Ymär Abdrahim

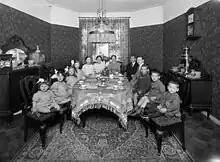
The Abdrahim family, 1925

Ymär Abdrahim (Ümär Abdrahimoff) was born in Russian Empire, Nizhny Novgorod Governorate.